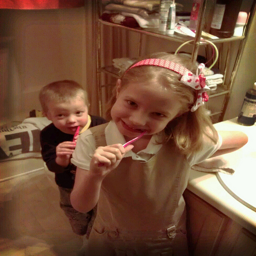
Two small children brush their teeth in the bathroom.
A little girl who is wearing a bow in her hair and her brother are brushing their teeth.
Two young children that are doing a great job of brushing their teeth.
A young girl and her little brother brushing their teeth in a bathroom.
two small children standing next to a sink brushing their teeth